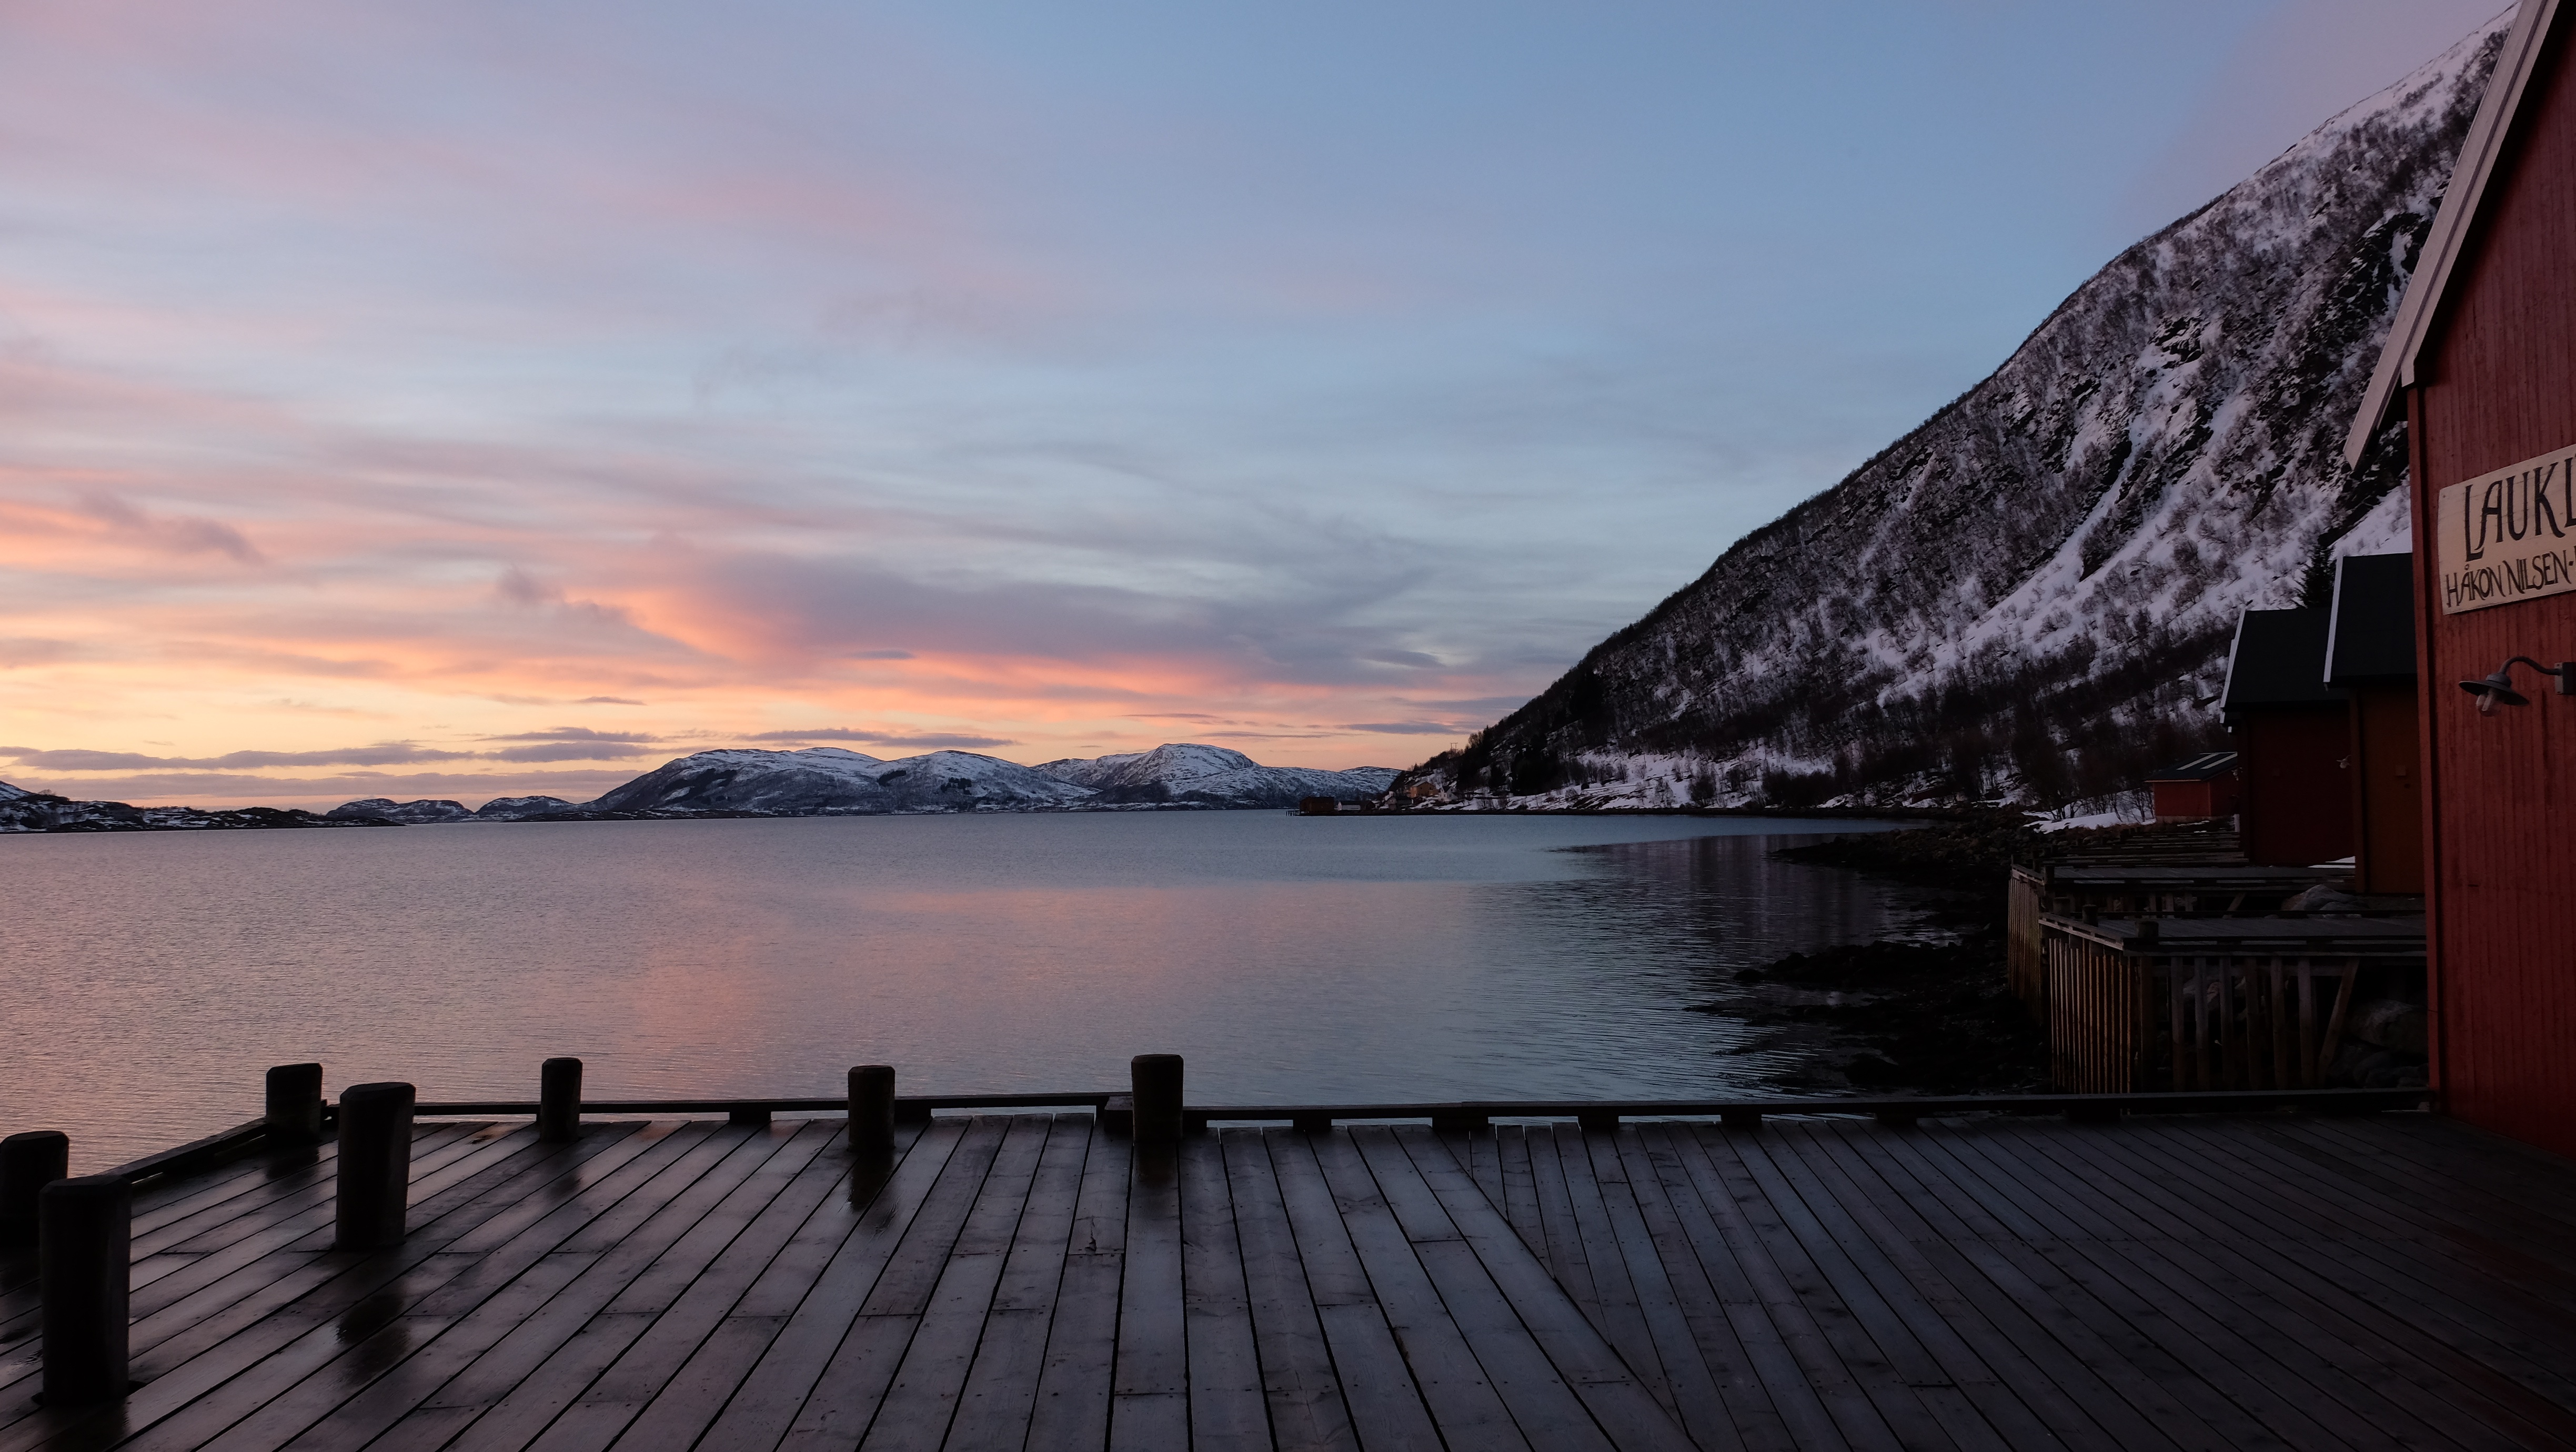
landscape, sea, mountain, winter, cloud, sunrise, sunset, morning, lake, view, dawn, dusk, evening, reflection, bay, loch, norway, tromso, lauklines kystferie